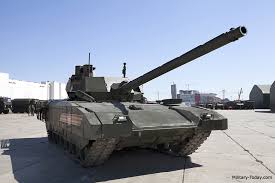
Label: Tank